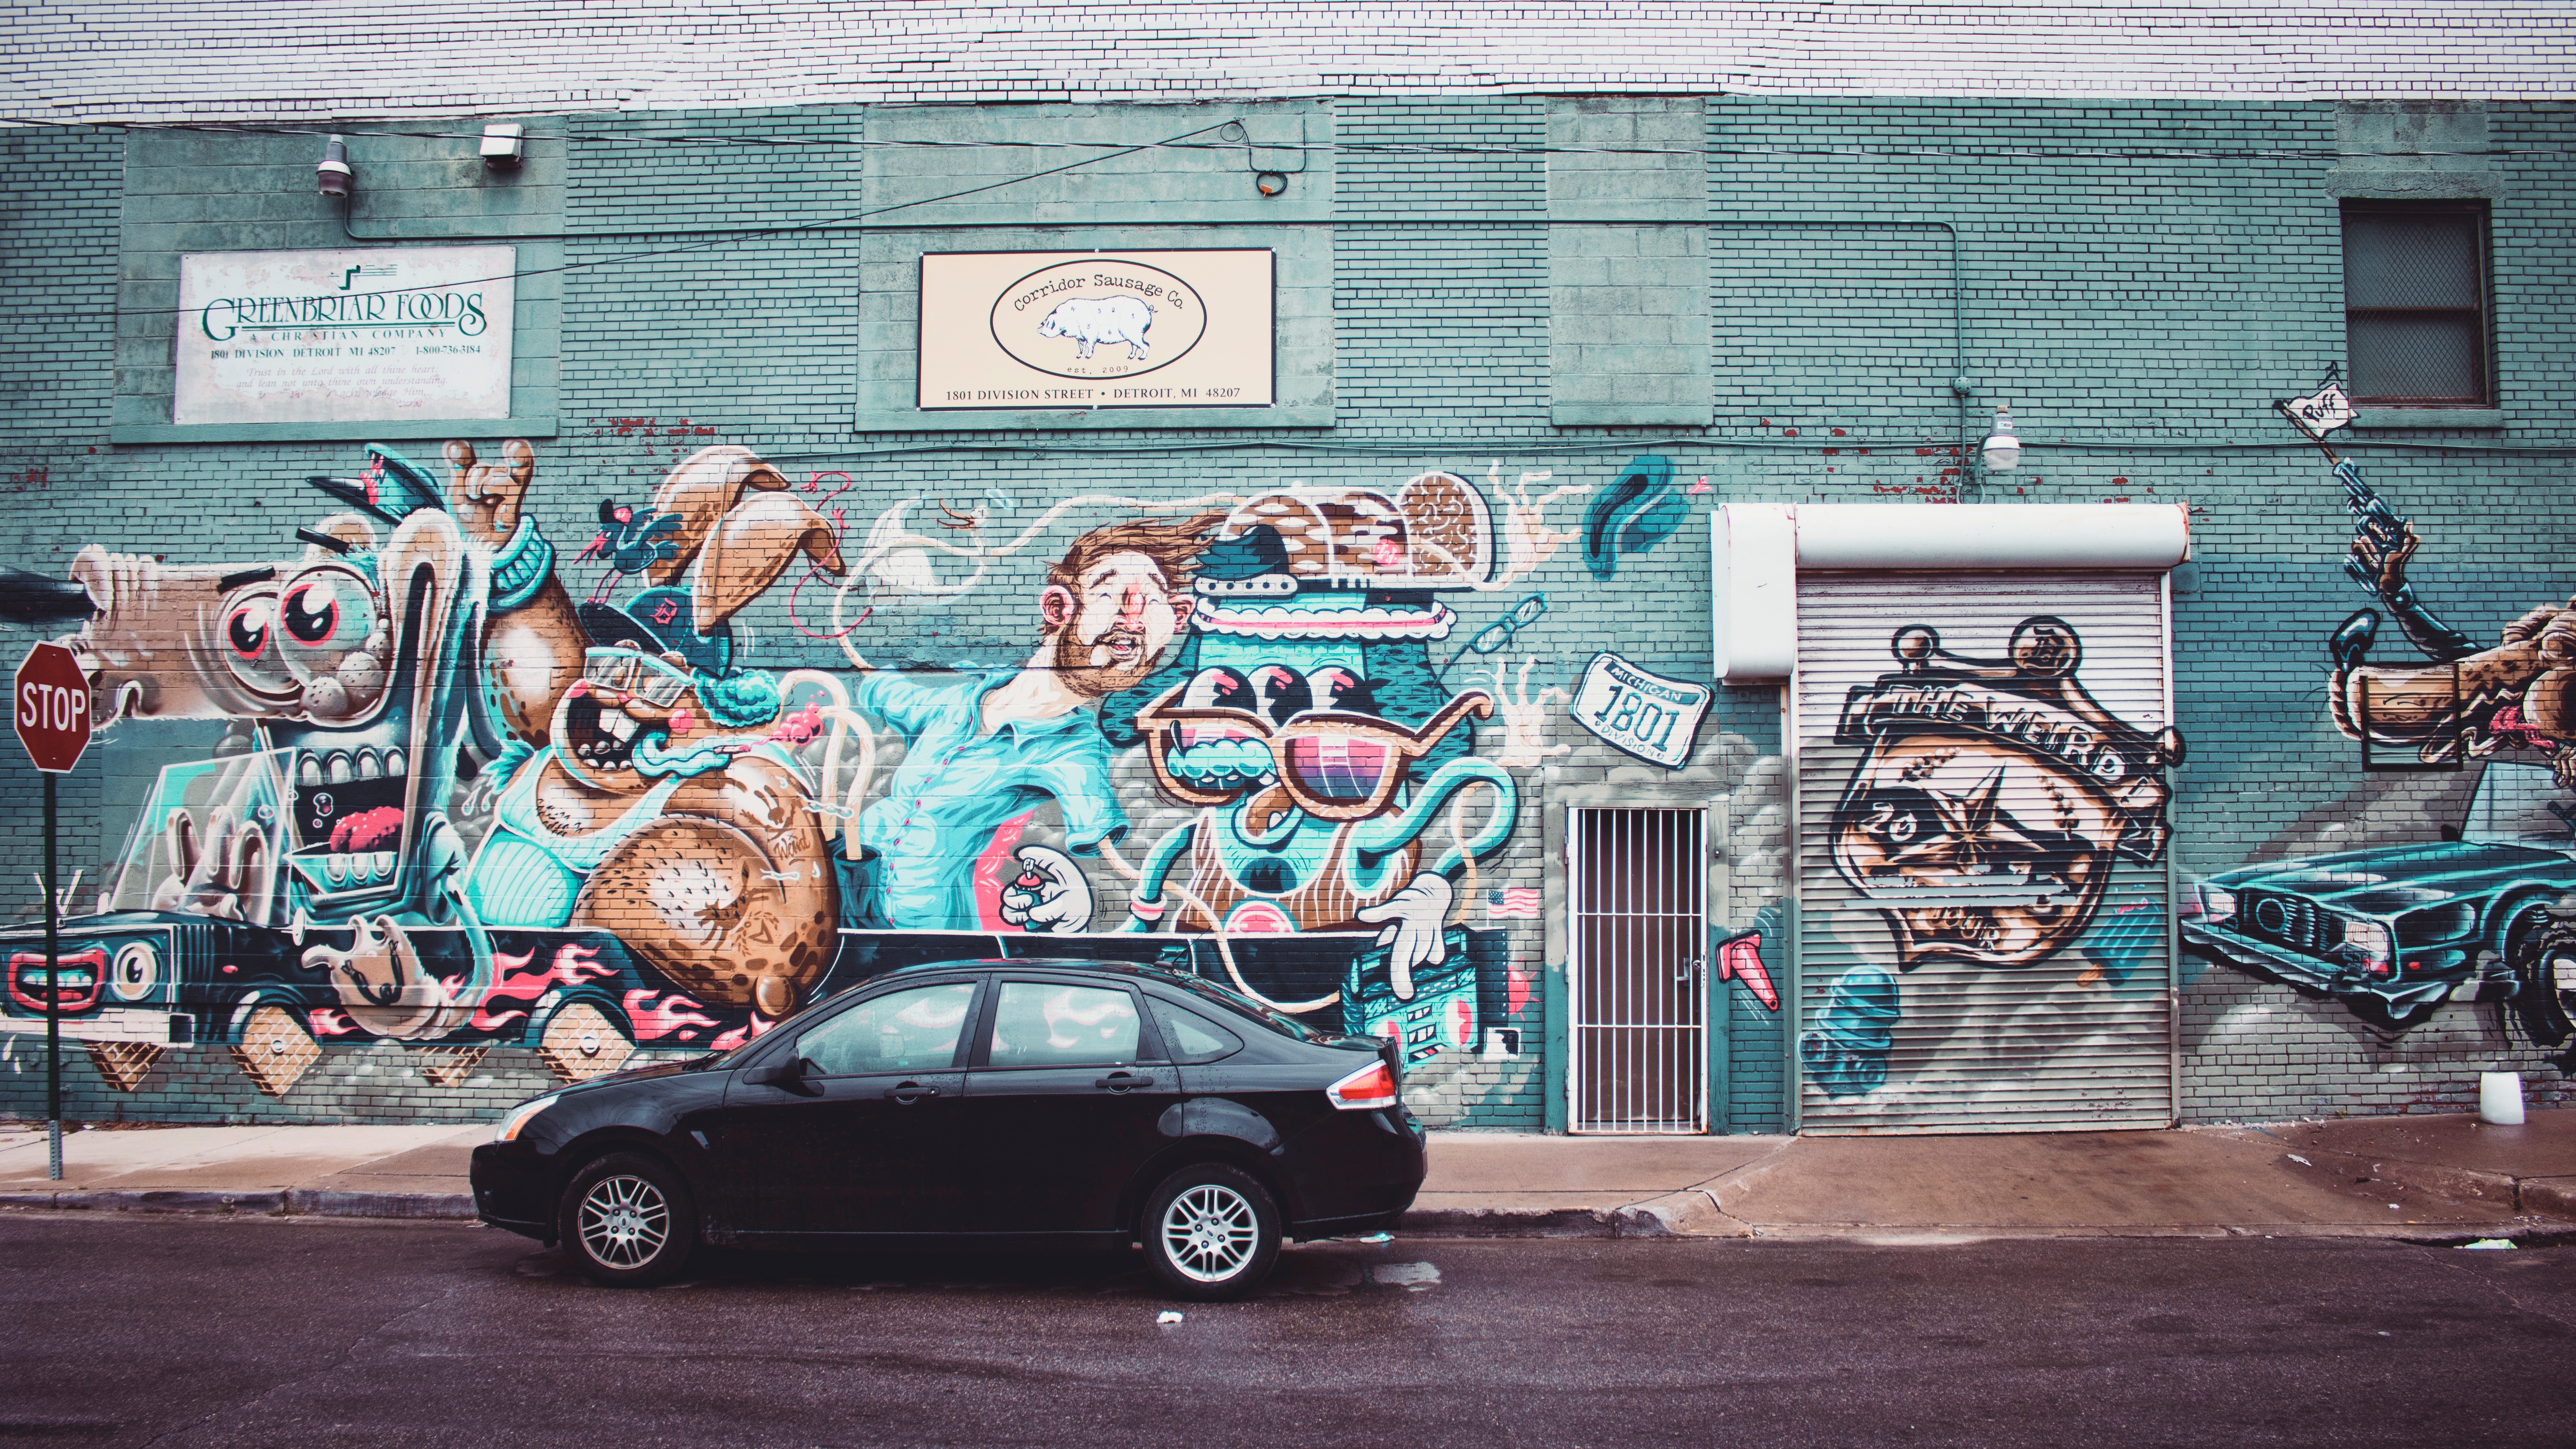
road, street, city, vehicle, graffiti, street art, art, infrastructure, mural, urban area